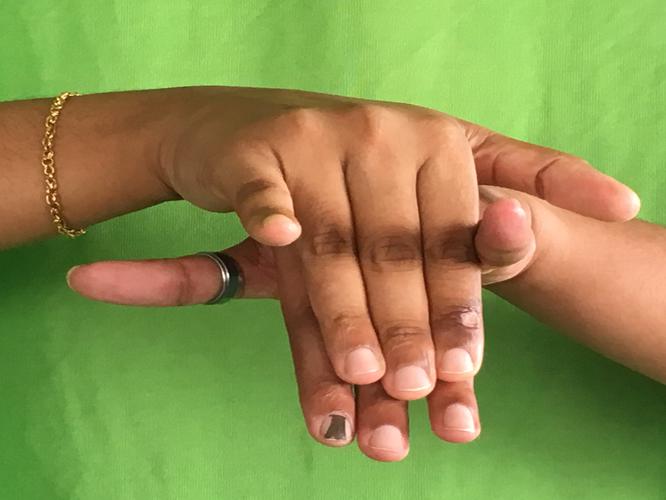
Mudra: Varaha
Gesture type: double_hand